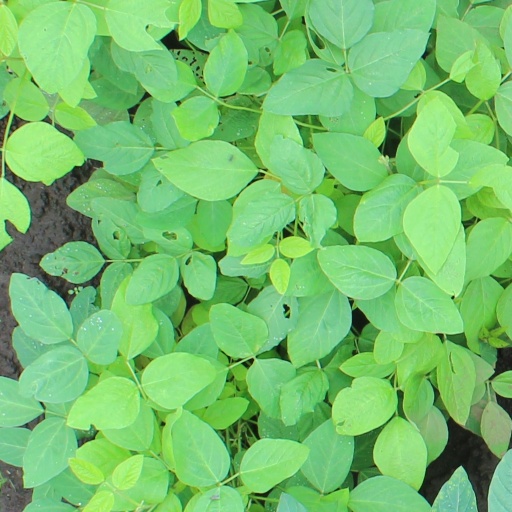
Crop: soybean